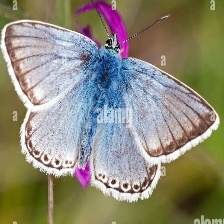
Species: CHALK HILL BLUE
Butterfly family (ImageNet category): lycaenid_butterfly